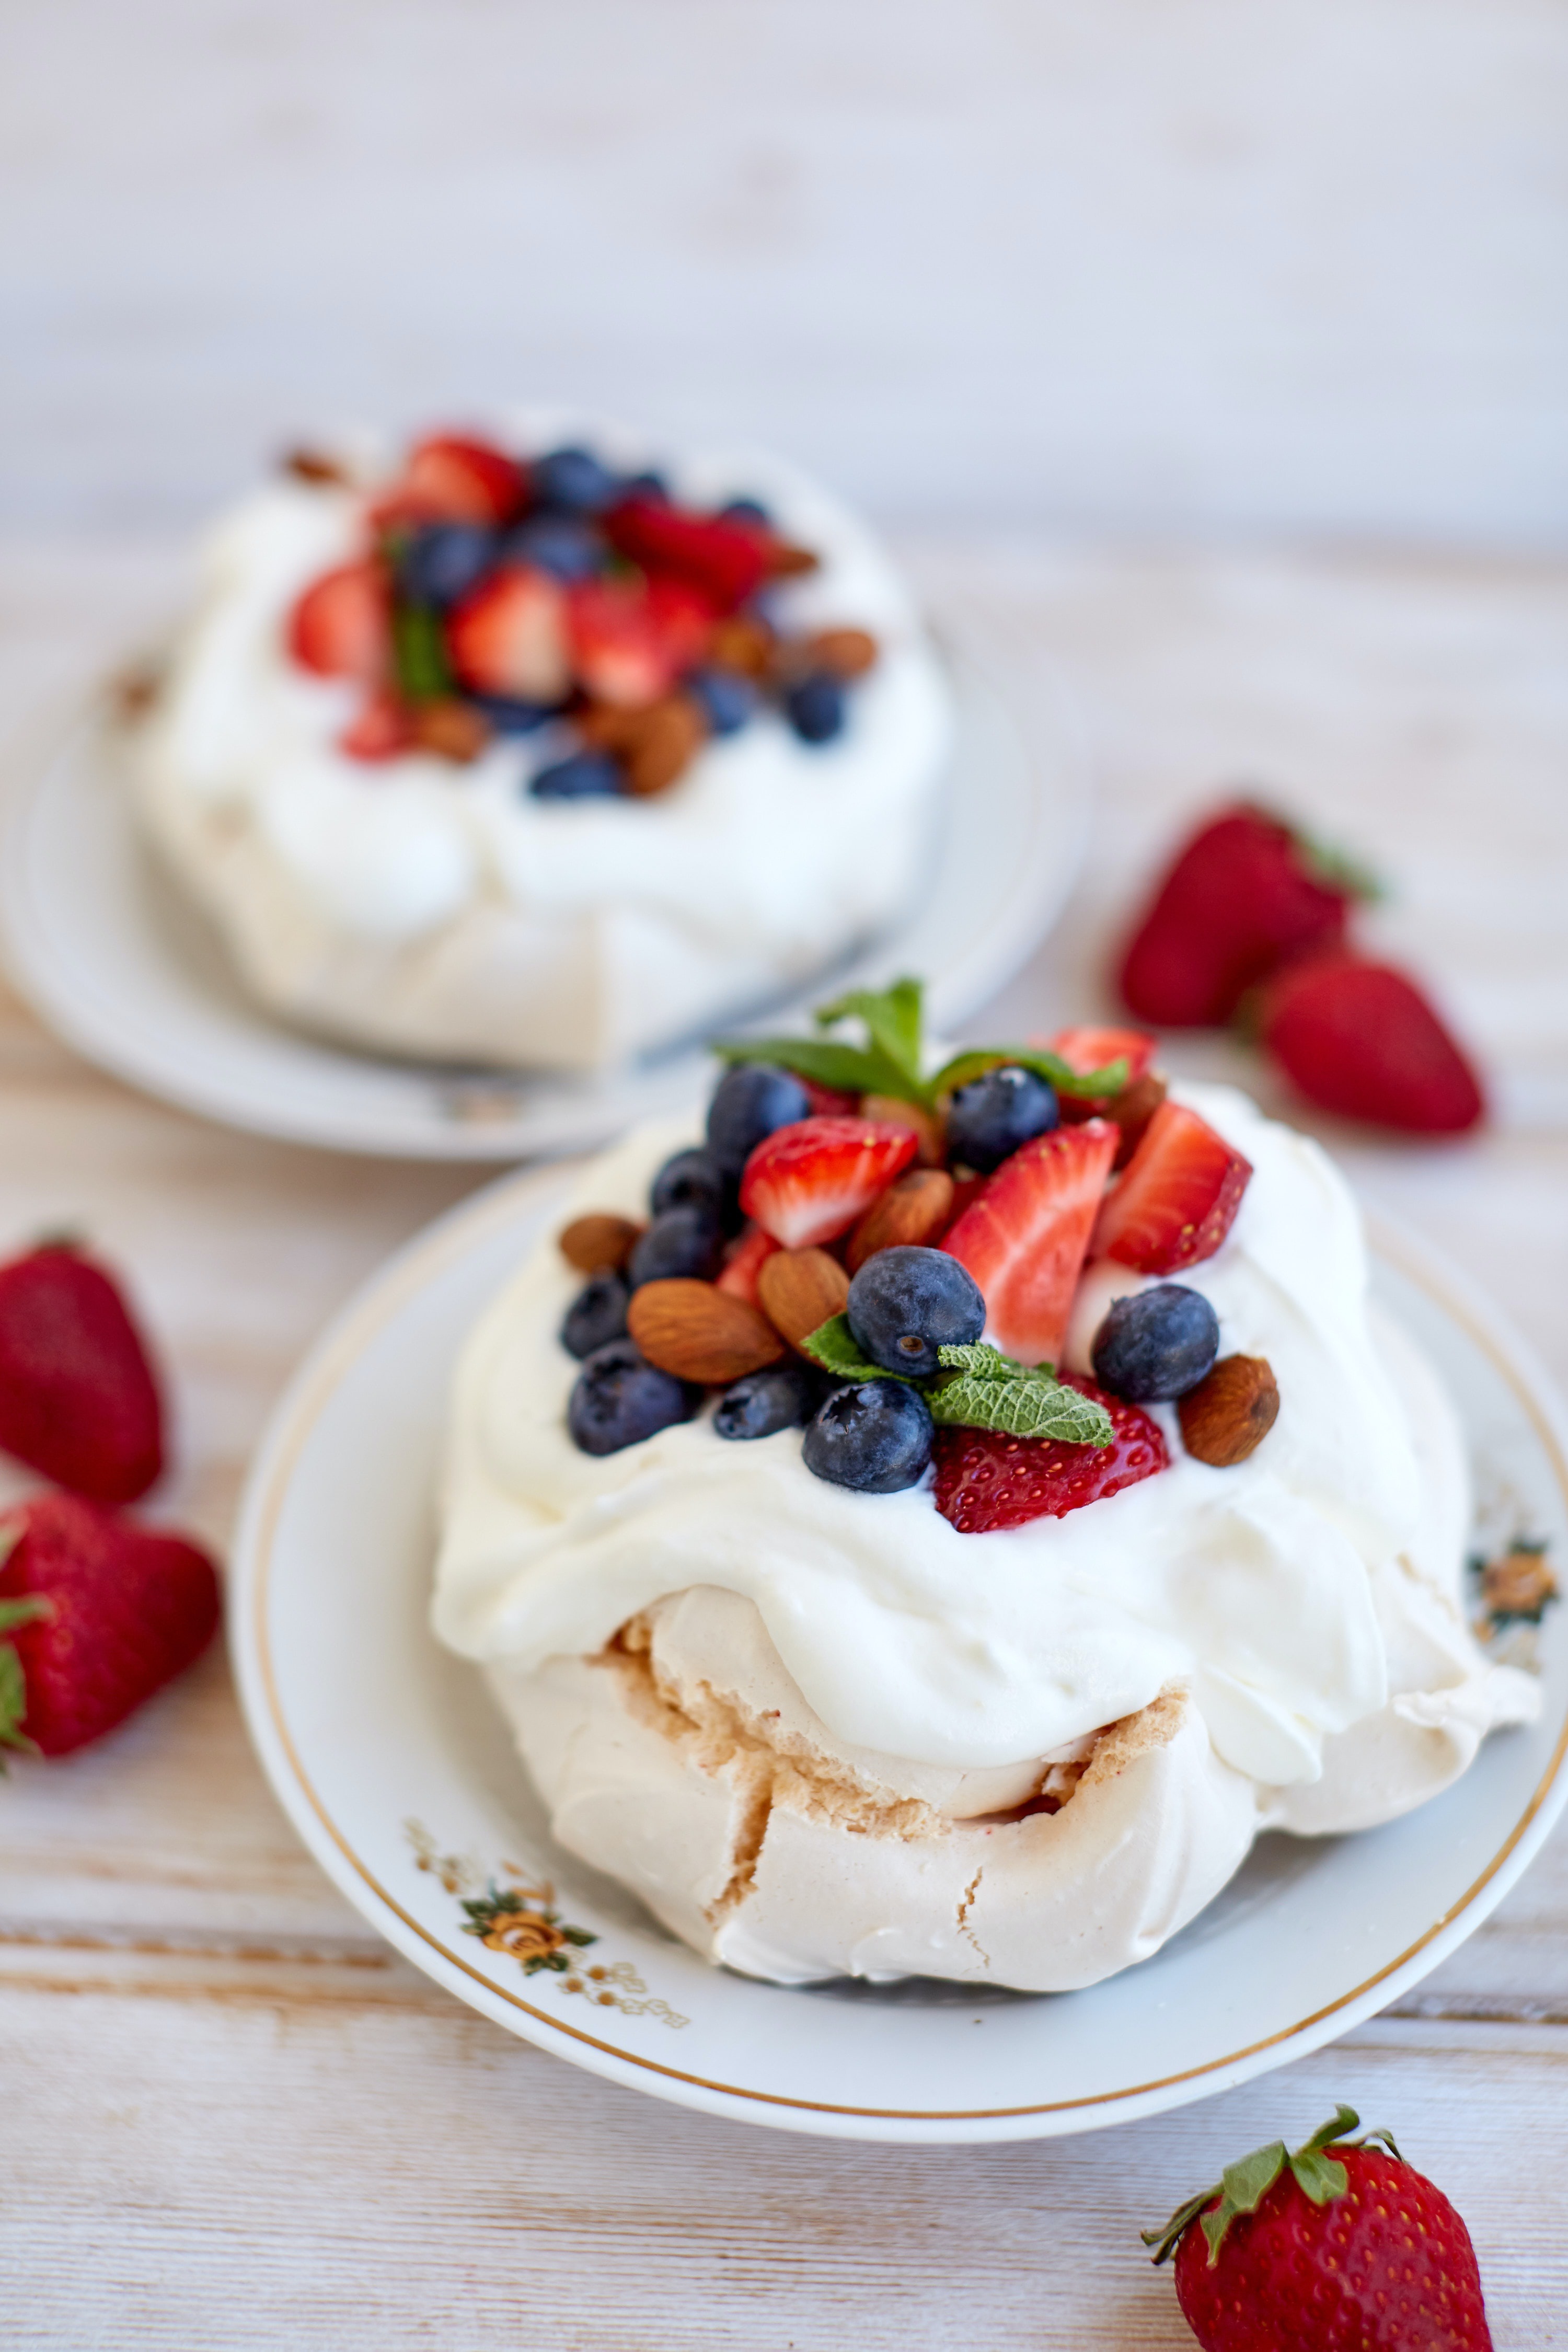
food, tableware, white, fruit, ingredient, recipe, dishware, strawberries, cuisine, berry, strawberry, plum tomato, natural foods, cake decorating, produce, cake, dish, plate, baked goods, cream, sweetness, garnish, buttercream, frutti di bosco, dairy, mascarpone, dessert, finger food, frozen dessert, baking, coconut cream, ice cream, whipped cream, event, bilberry, culinary art, superfood, sugar cake, delicacy, pastry, Quark cheese, serveware, semifreddo, meringue, cream cheese, la carte food, clotted cream, breakfast, platter, tart, icing, sour cream, Superfruit, cr me fra che, blueberry, raspberry